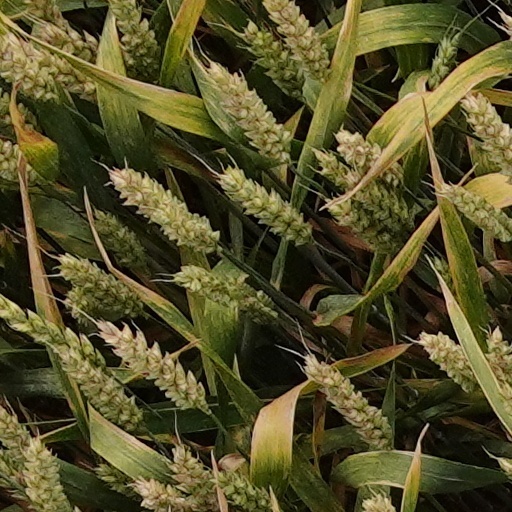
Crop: wheat